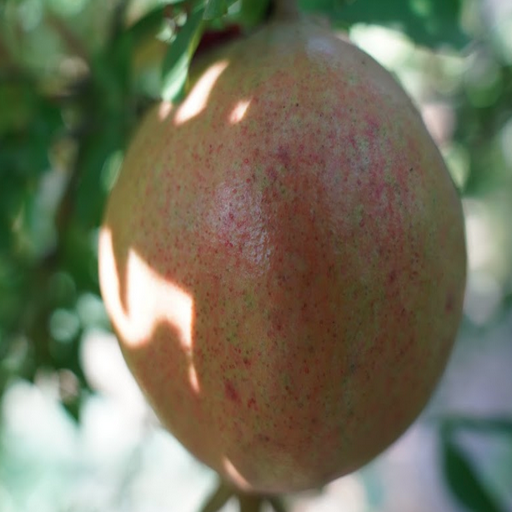
Label: Healthy